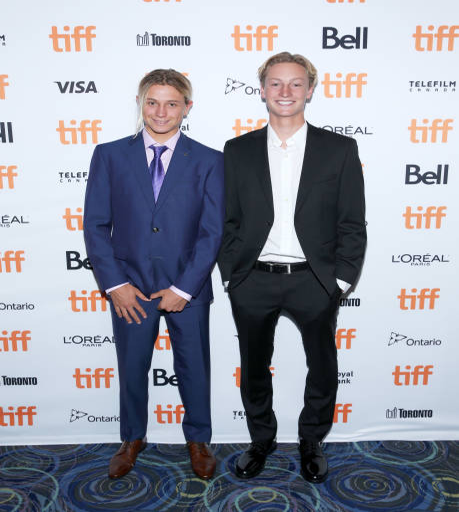
people attend the premiere during festival .